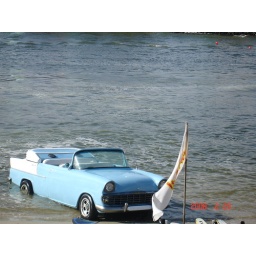
car that runs in the water